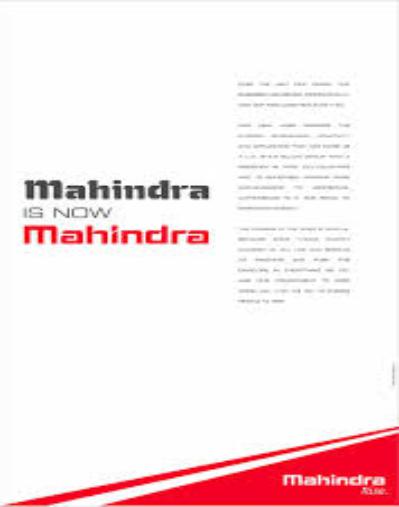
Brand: Mahindra-1
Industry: Transportation